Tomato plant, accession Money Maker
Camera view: horizontal (90 deg, fisheye); turntable rotation: 330 degrees
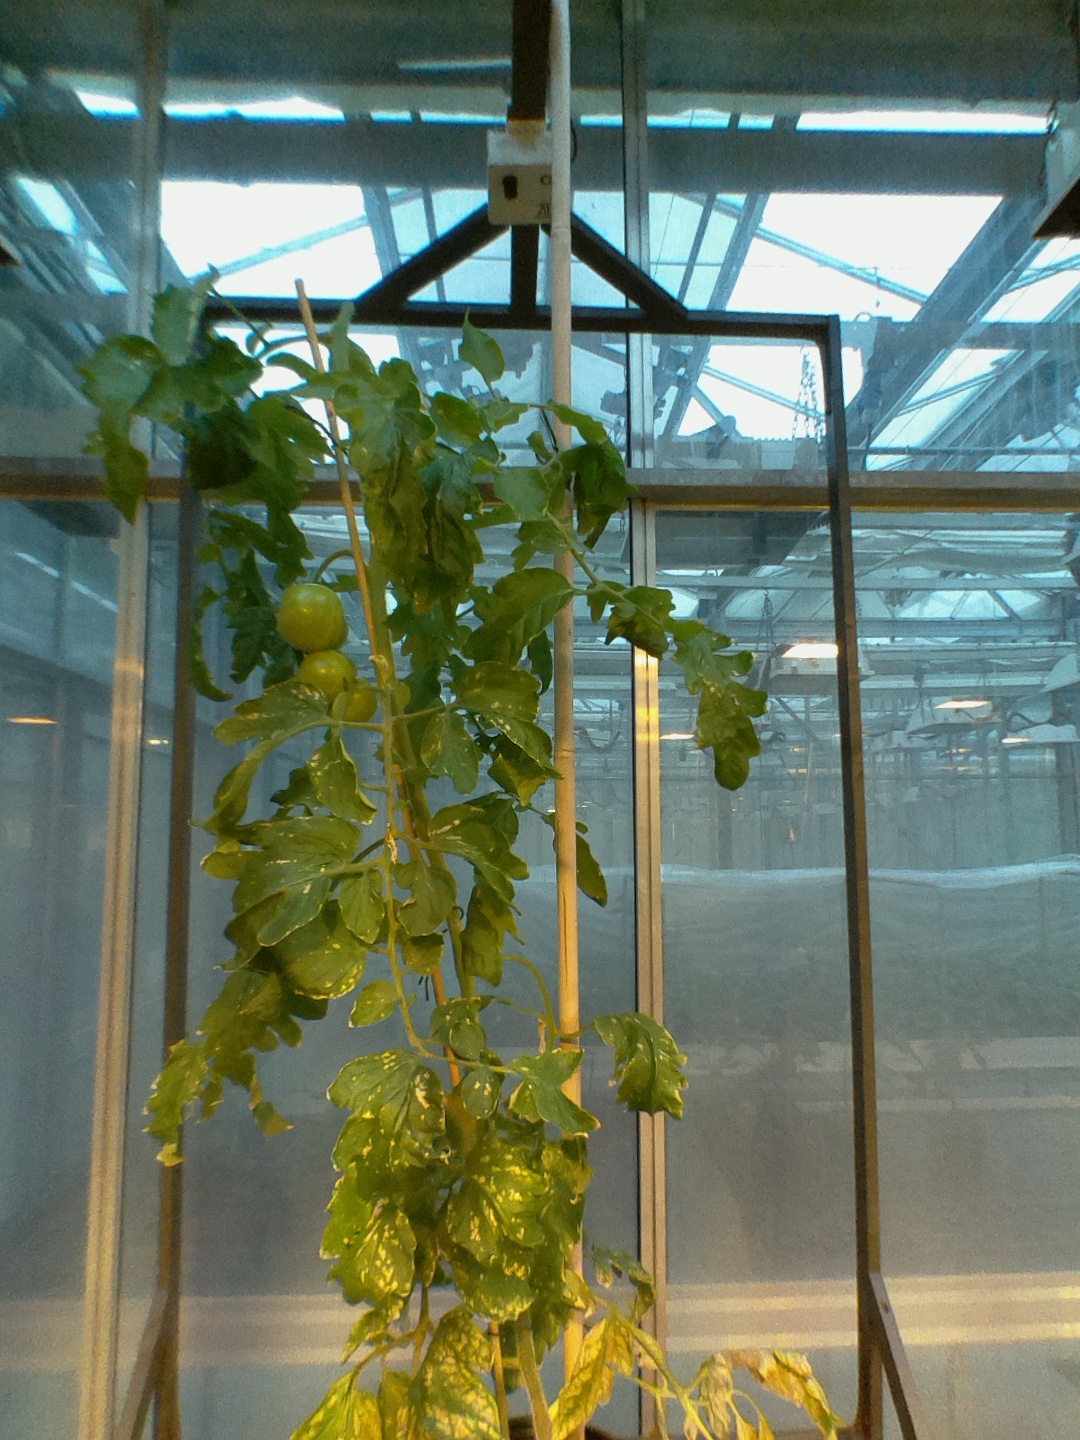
BBCH growth stage 76: 60%-70% of final fruit size